Mosasaur

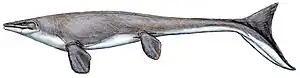
Life restoration of a mosasaur ("Platecarpus tympaniticus") informed by fossil skin impressions

Mosasaurs breathed air, were powerful swimmers, and were well-adapted to living in the warm, shallow inland seas prevalent during the Late Cretaceous period. Mosasaurs were so well adapted to this environment that they most likely gave birth to live young, rather than returning to the shore to lay eggs as sea turtles do.